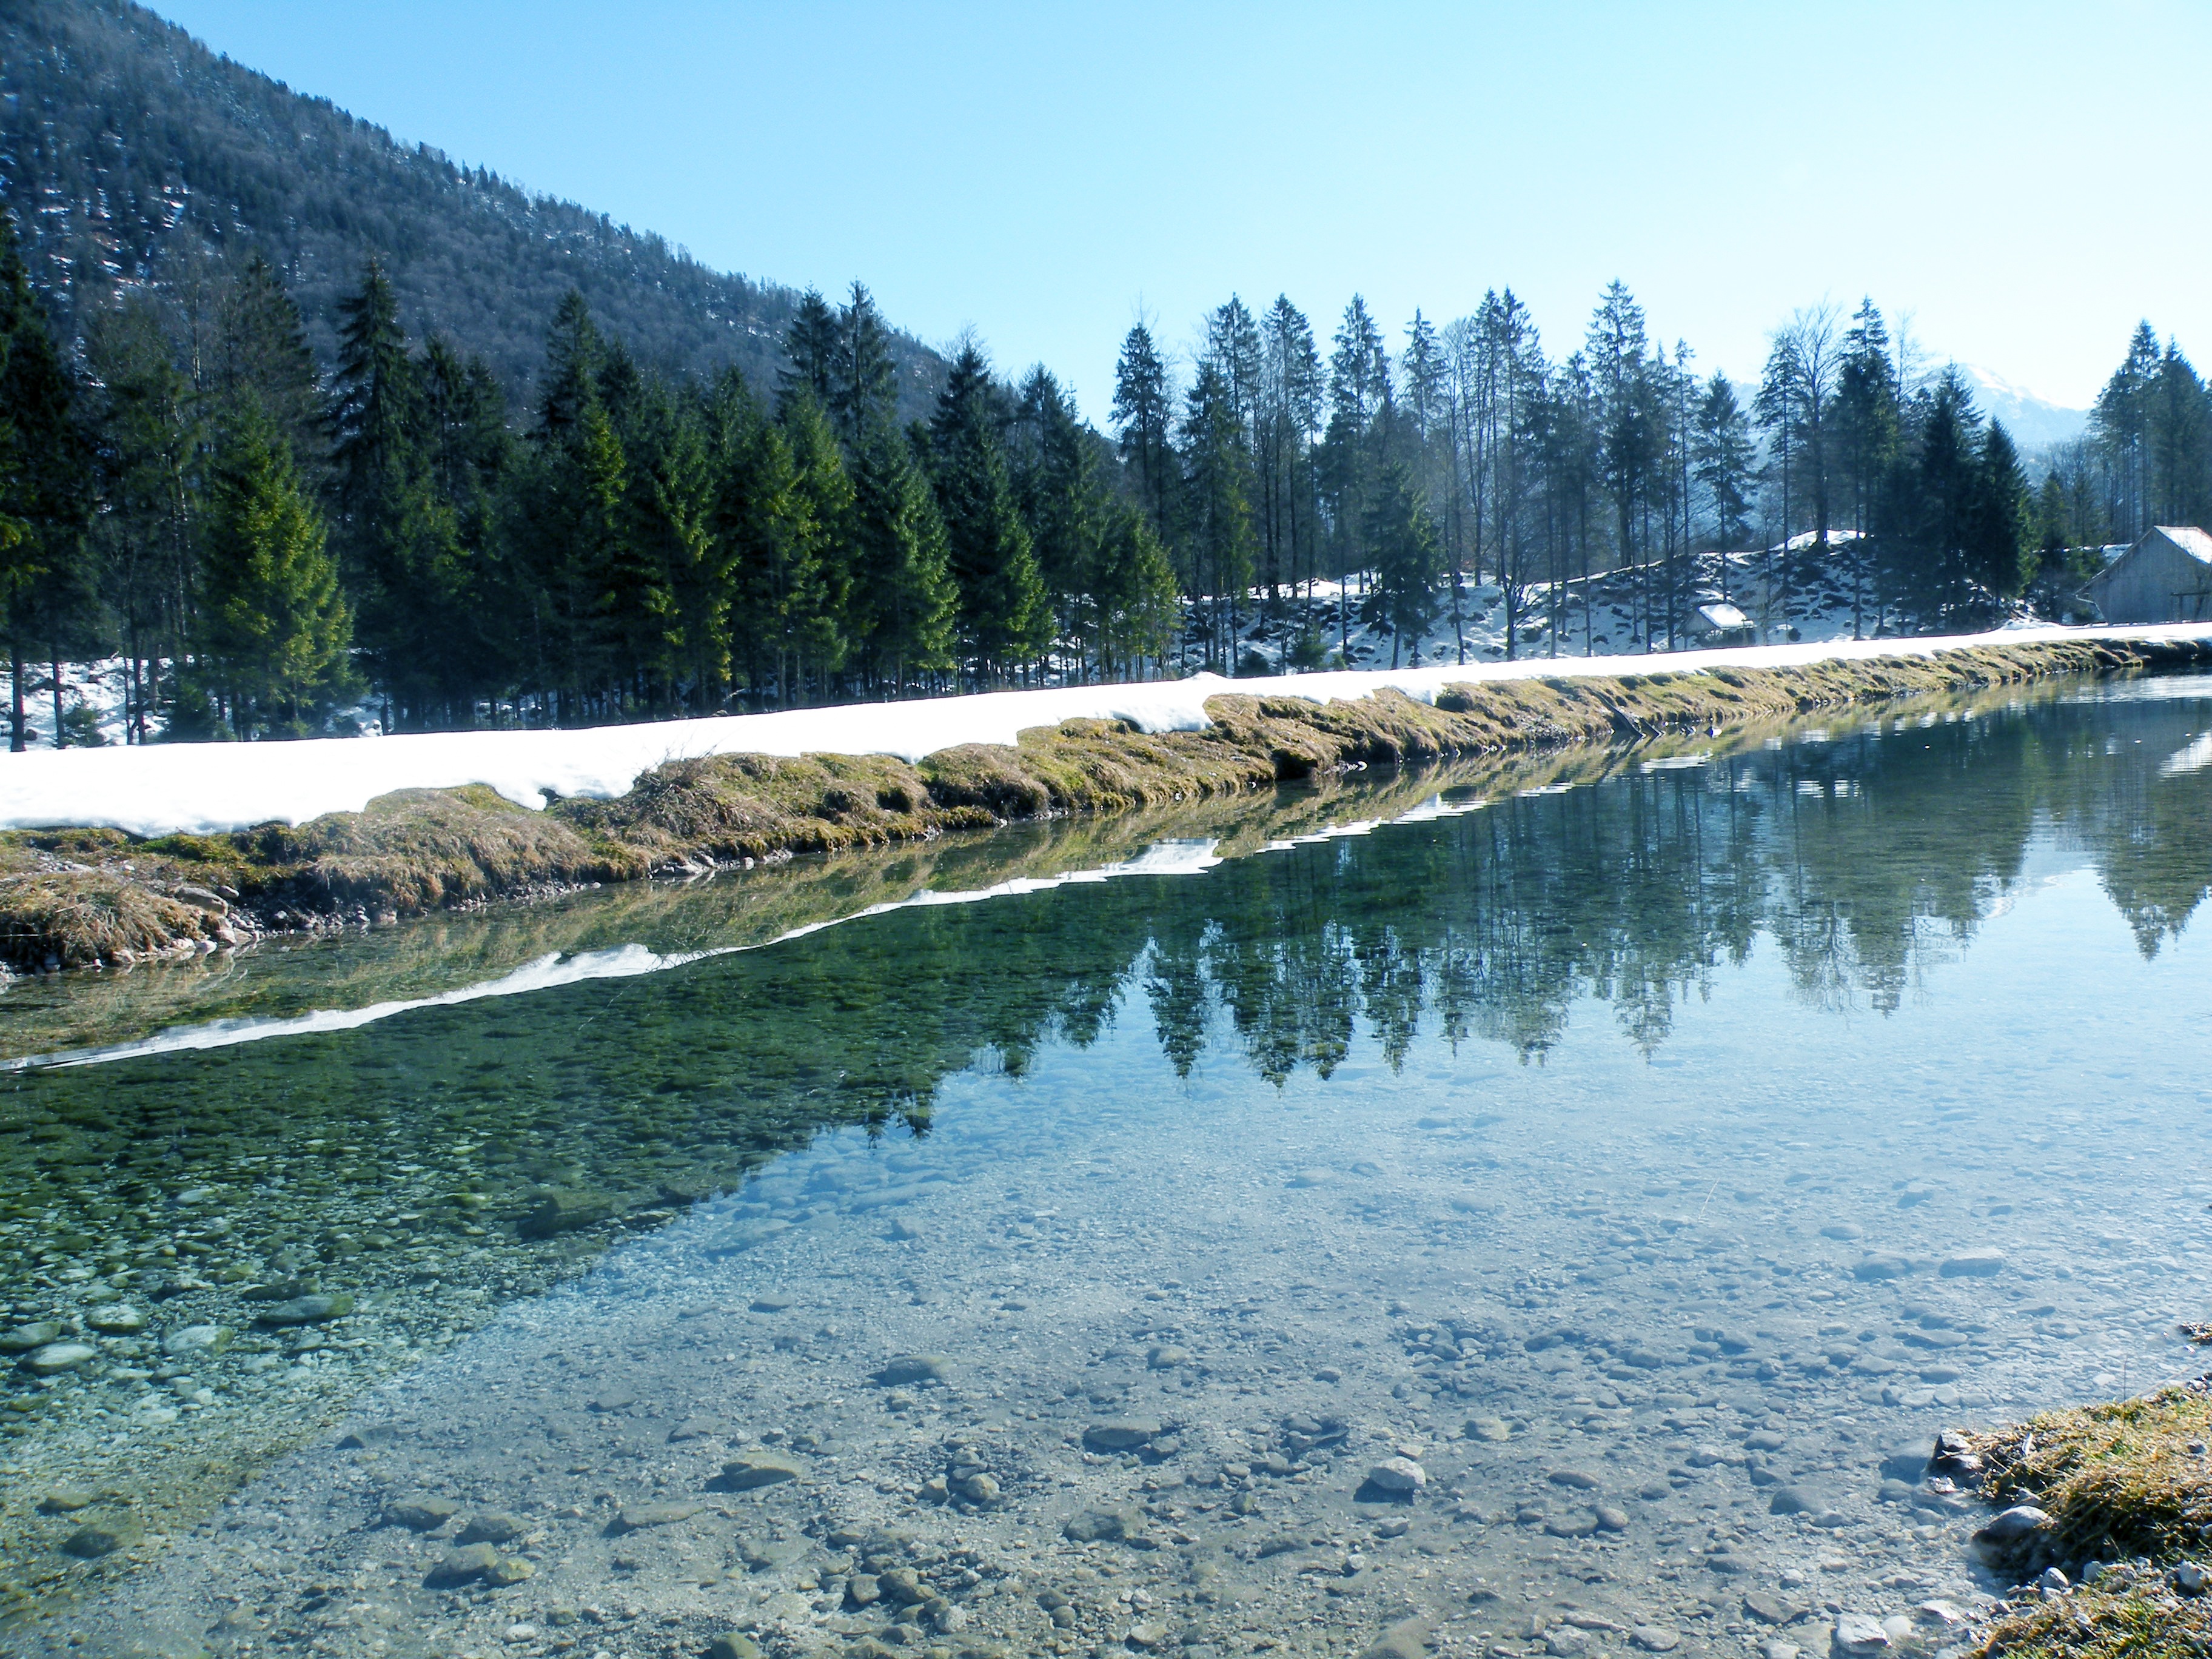
landscape, tree, water, nature, wilderness, mountain, snow, cold, winter, sun, white, lake, river, mountain range, stream, rapid, snowy, reservoir, body of water, austria, trees, loch, wintry, rau, mountainous landforms